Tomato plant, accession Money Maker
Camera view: tilt-top (135 deg); turntable rotation: 330 degrees
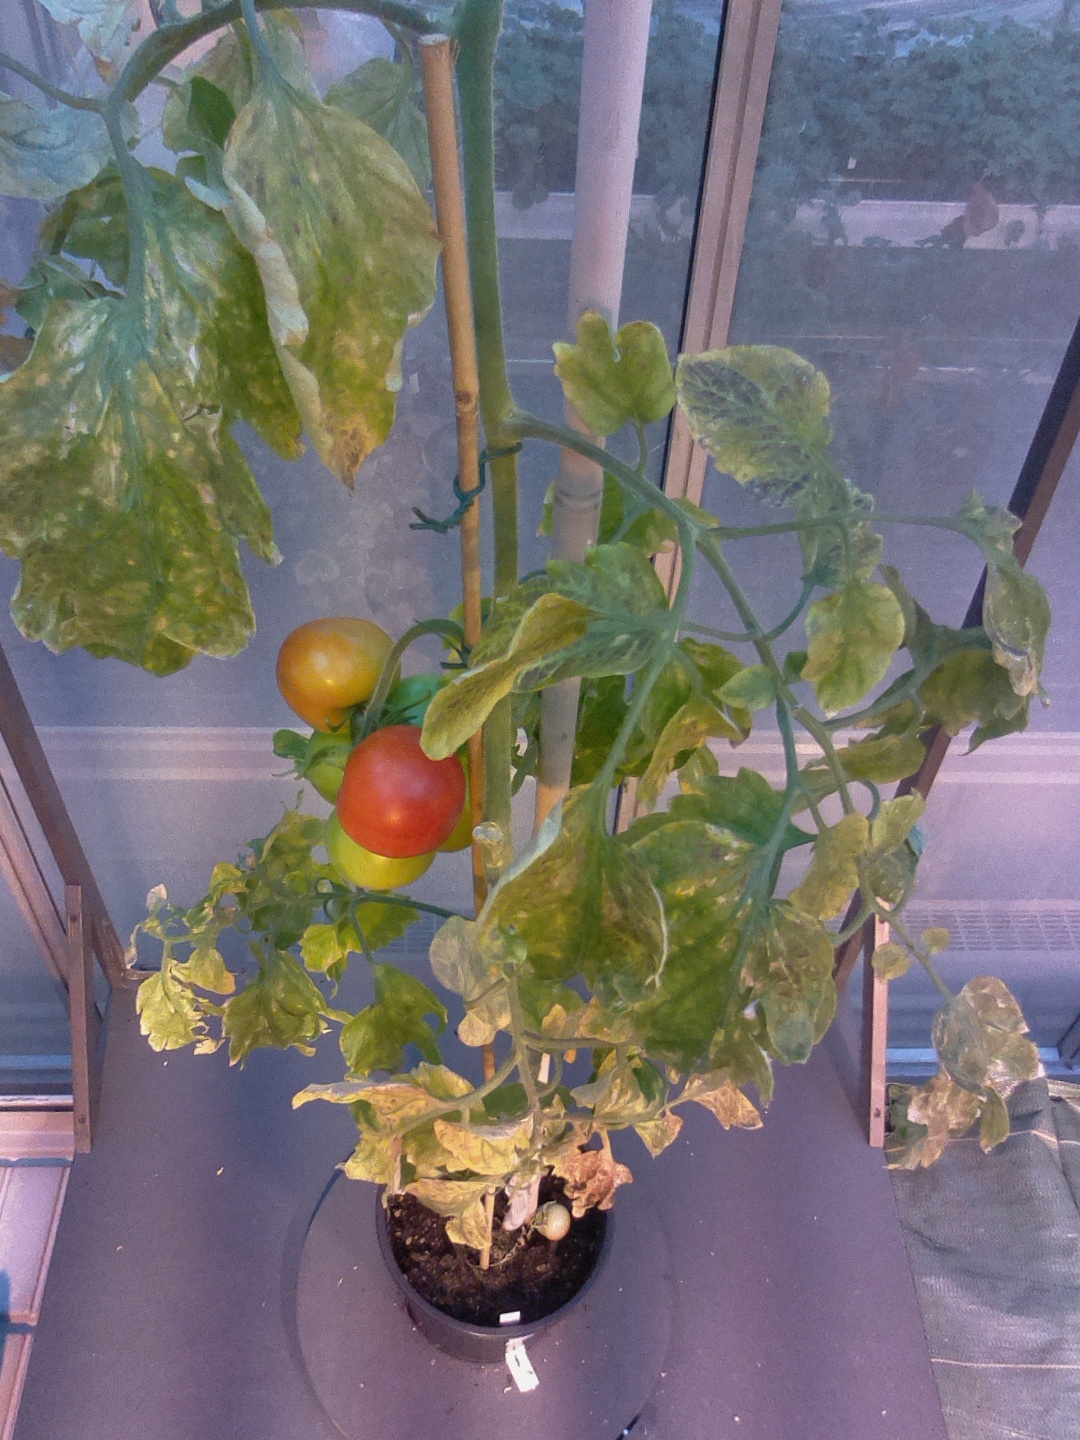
BBCH growth stage 81: 10%-20% of fruits show typical fully ripe color